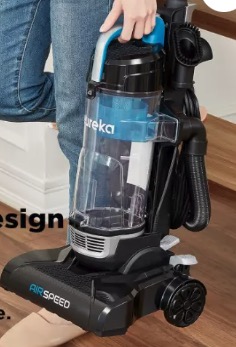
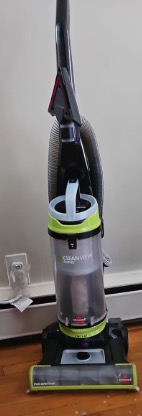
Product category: items_vacuum
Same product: no